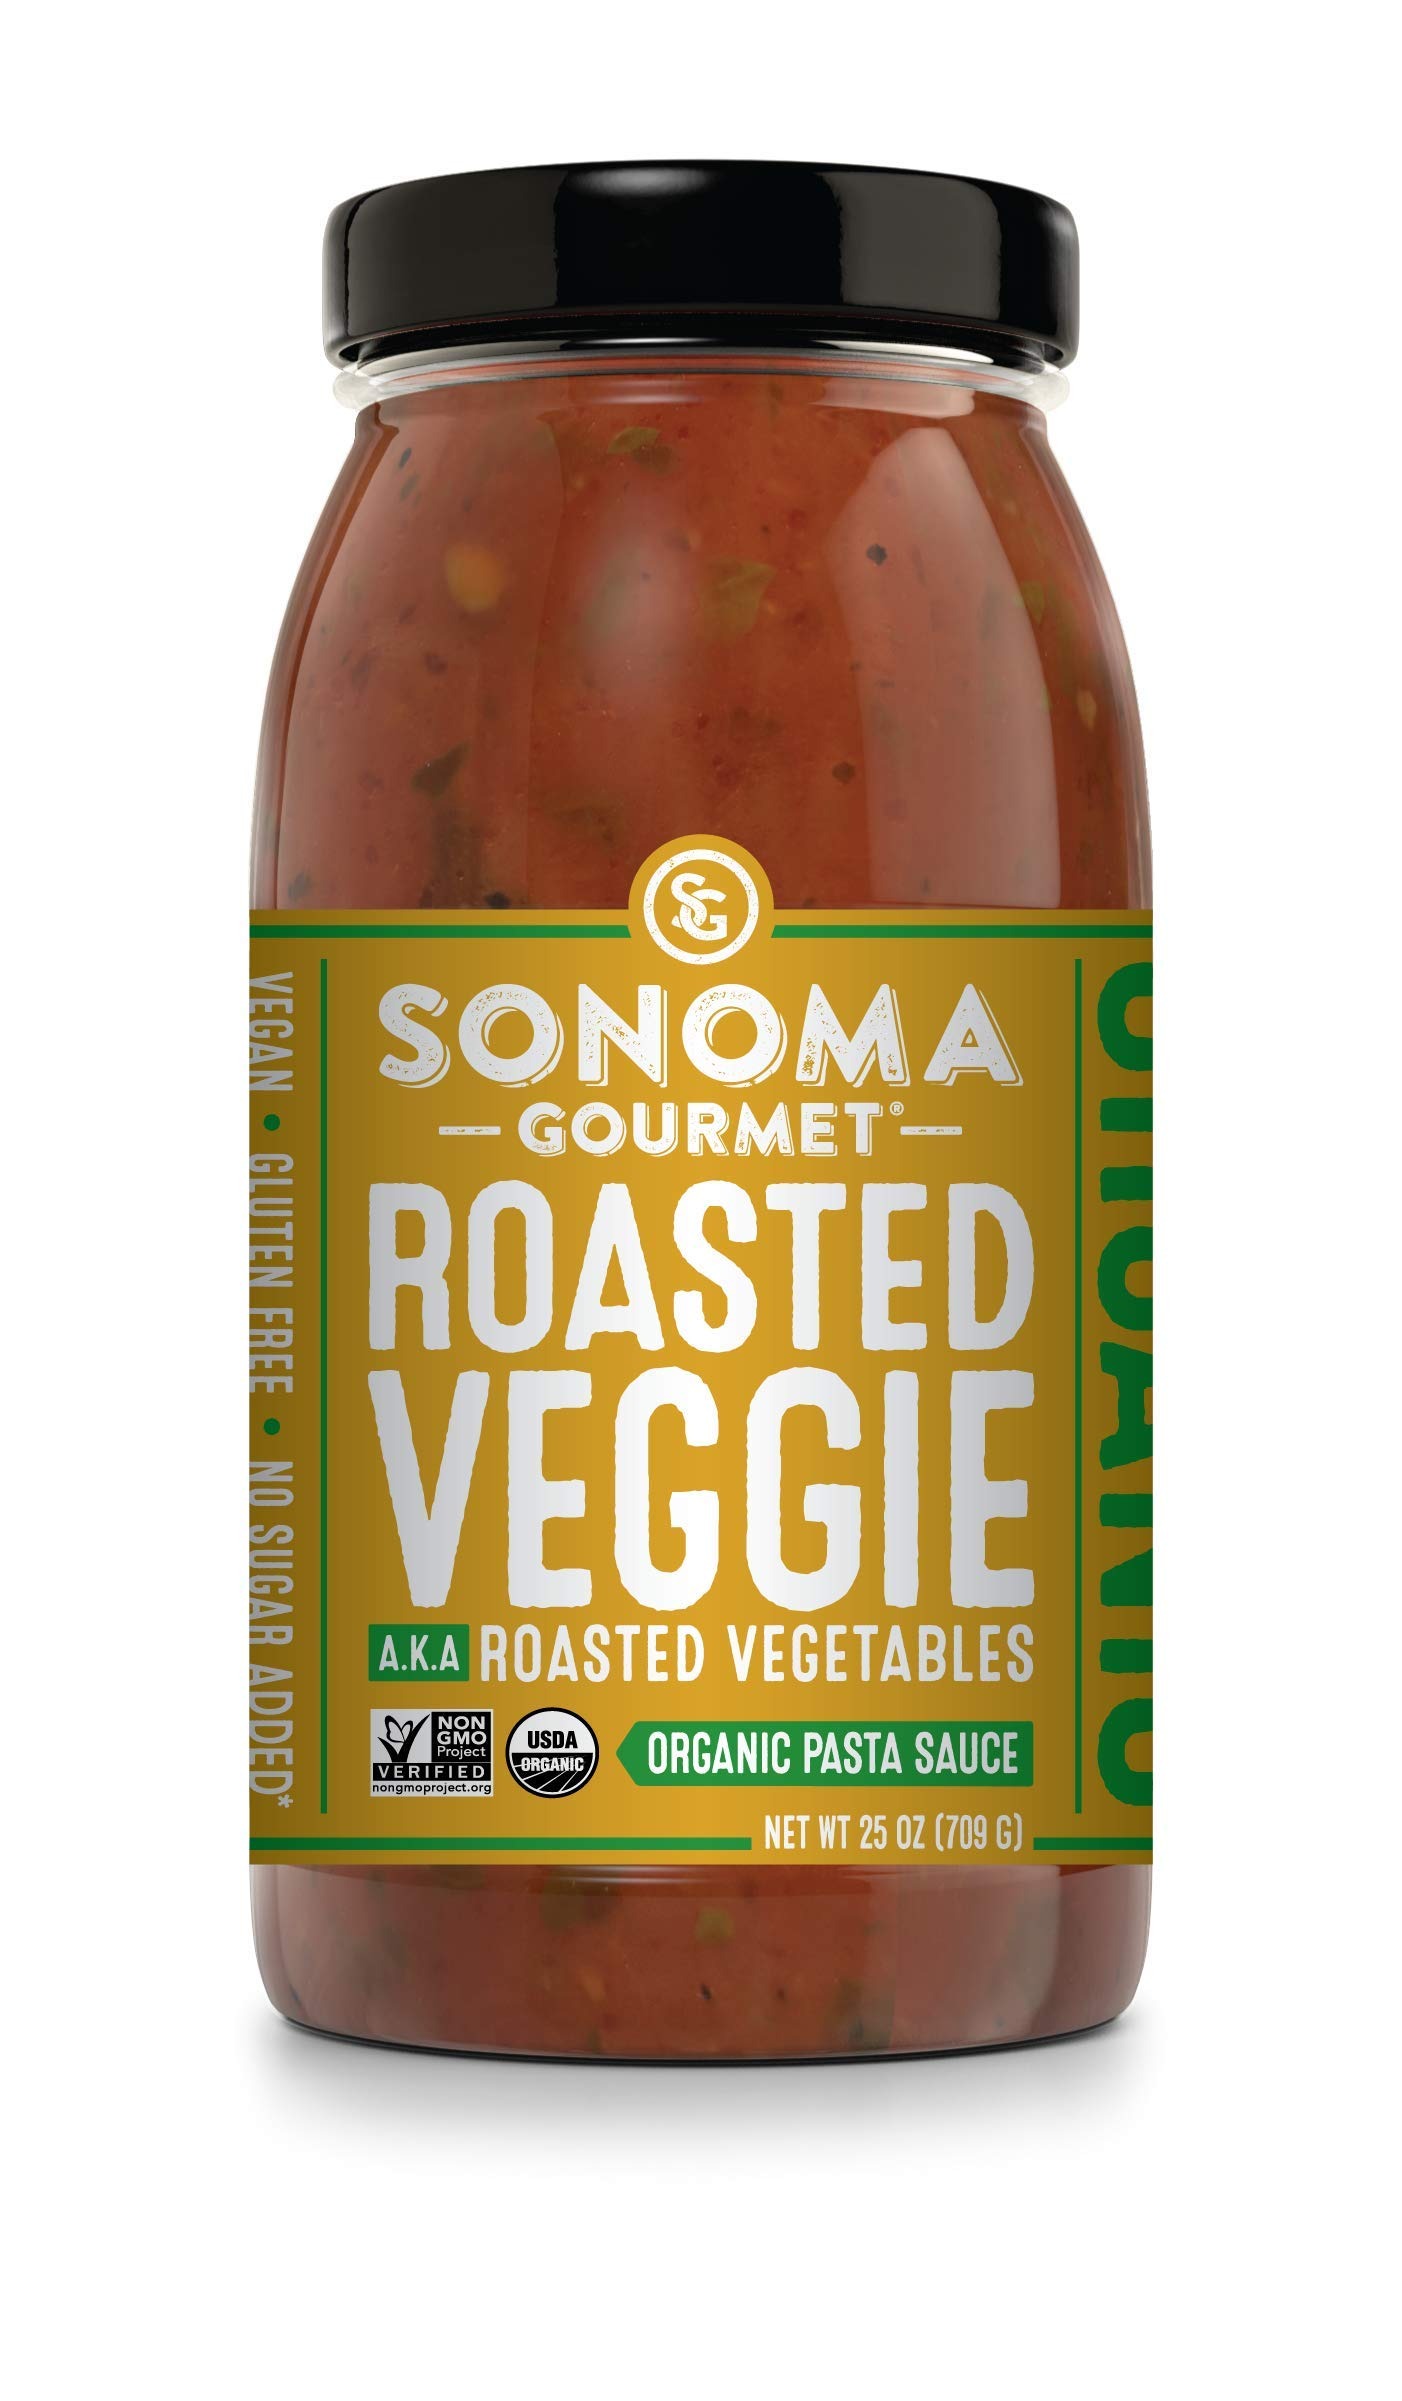
Item Name: Sonoma Gourmet Sauce Psta Rstd Veggies
Bullet Point 1: 95%+ Organic
Bullet Point 2: Gluten Free
Product Description: Sonoma gourmet organic pasta sauce - roasted vegetables - case of 6 - 25 oz.country of origin : united statesis gluten free : yesis gmo free : yesorganic : 95%+ organicsize : 25 ozpack of : 6selling unit : caseingredients : organic california plum tomatoes;organic onions;organic carrots;organic eggplant;organic zucchini;organic extra virgin olive oil;organic roasted red bell peppers;organic kale;organic leeks;organic garlic;sea salt;organic spices;citric acid
Value: 6.0
Unit: Count

Price: 73.22